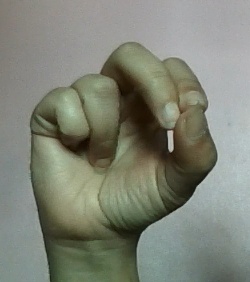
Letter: gaaf